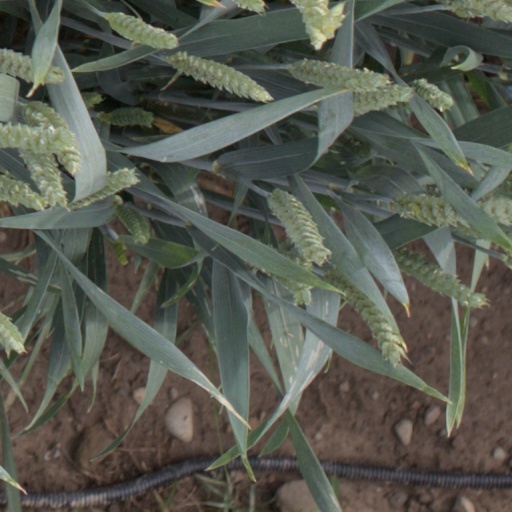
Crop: wheat